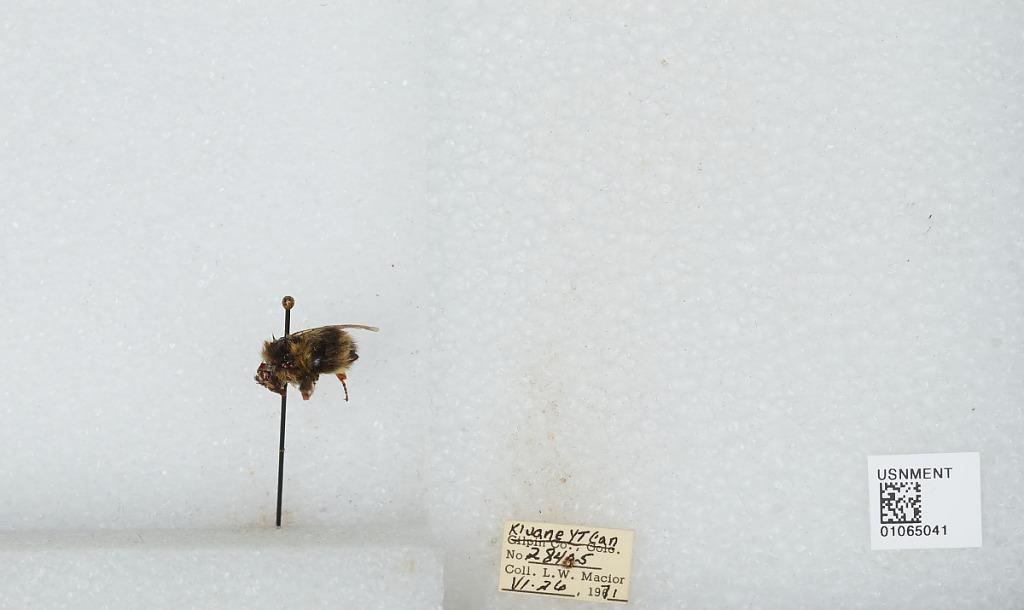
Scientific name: Bombus bifarius nearcticus
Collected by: L. Macior
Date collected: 1971-6-26
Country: Canada
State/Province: Yukon Territory
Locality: Kluane
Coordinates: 60.75, -139.5